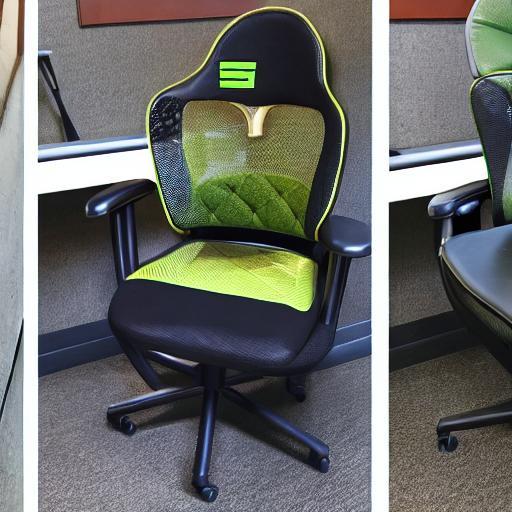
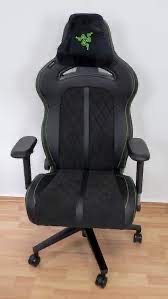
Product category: items_chair
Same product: no